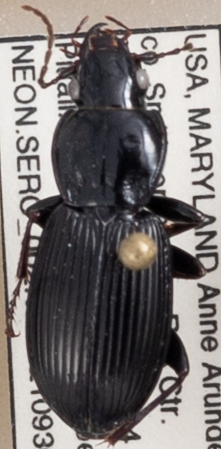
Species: Pterostichus stygicus
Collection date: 2021-09-30
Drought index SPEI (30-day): -0.184
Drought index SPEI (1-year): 0.738
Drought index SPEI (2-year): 1.45